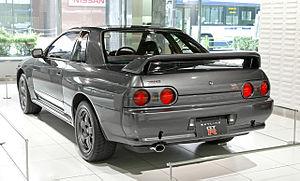
La Nissan Skyline GT-R est une voiture de sport basée sur les modèles de la gamme Skyline du constructeur nippon. Cinq générations furent produites en deux périodes, de 1969 à 1973 puis de 1989 à 2002. Elles s'illustrèrent dans de nombreuses compétitions internationales, avec de nombreuses victoires à la clé. Le terme GT-R vient de Gran Turismo Racing. La Nissan GT-R, bien qu'étant de la même lignée, ne porte plus le nom de Skyline car elle ne dérive plus d'un modèle existant.